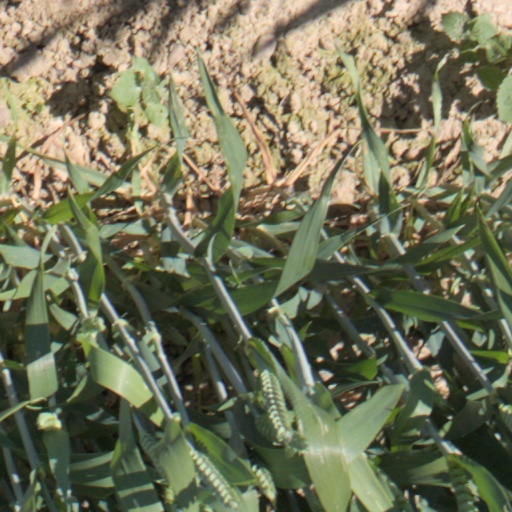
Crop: wheat